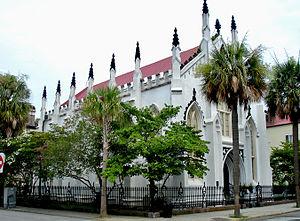
Les Franco-Américains sont des citoyens des États-Unis ayant une ascendance française, ancienne ou récente. L'expression englobe les personnes ayant des ascendants originaires de Nouvelle-France, de Haute et Basse-Louisiane, ou des colonies françaises des Caraïbes.